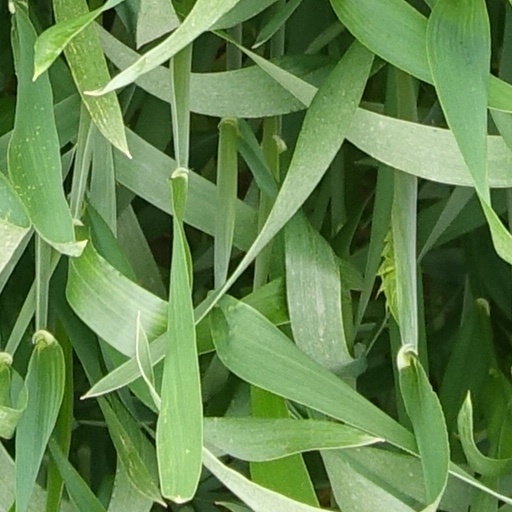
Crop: wheat